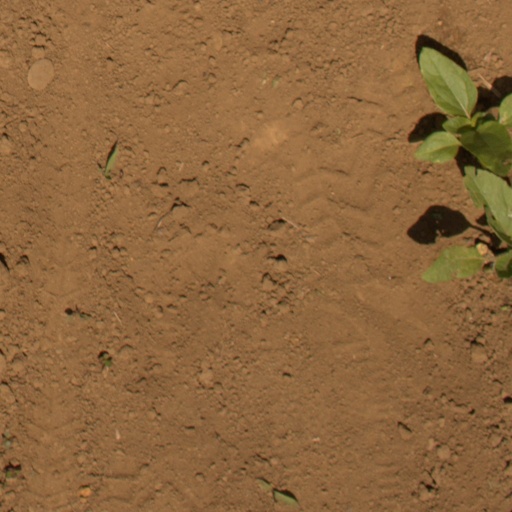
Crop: Jerusalem artichoke